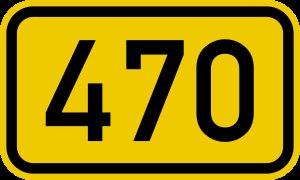
Weiden in der Oberpfalz est une ville allemande de Bavière. Il s'agit d'une ville-arrondissement du district du Haut-Palatinat. La ville se situe à 100 km à l'est de Nuremberg et à 35 km à l'ouest de la frontière avec la République tchèque. Elle est le chef lieu de la moitié nord du Haut-Palatinat et est rattachée à la région métropolitaine de Nuremberg.